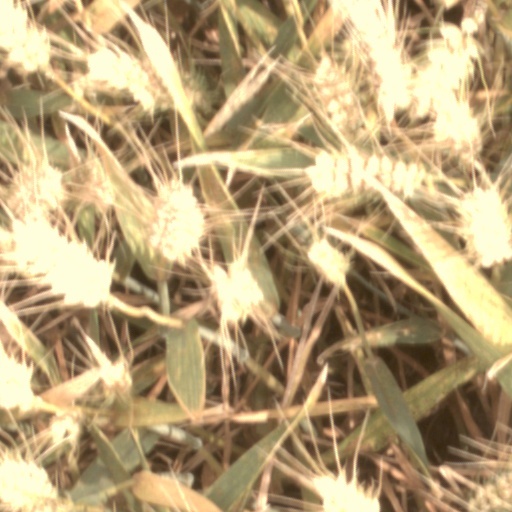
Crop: wheat